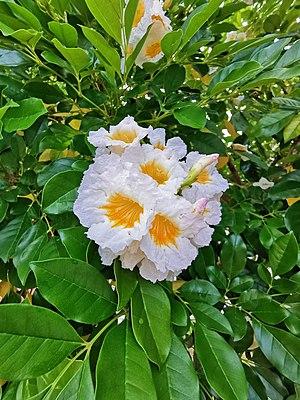
Radermachera est un genre de plantes de la famille des Bignoniacées, originaire du Sud-Est de l'Asie. Ce genre comprend une quinzaine d'espèces.